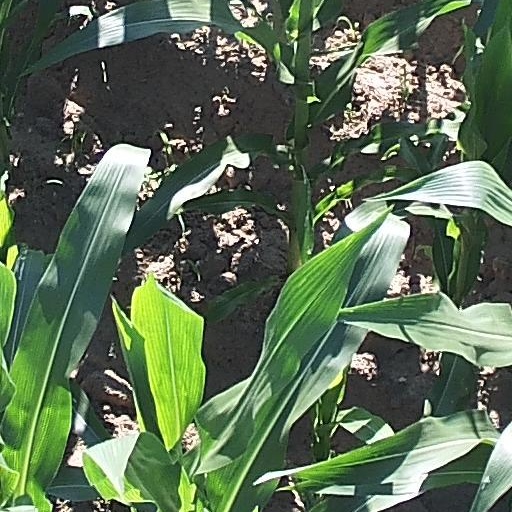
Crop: maize; corn